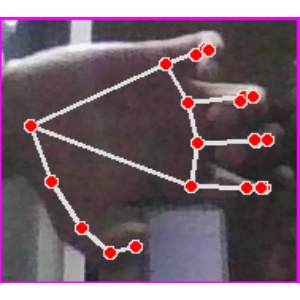
अक्षर: त